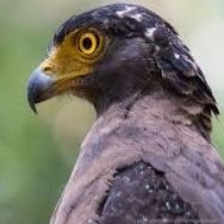
Species: CRESTED SERPENT EAGLE
Scientific name: SPILORNIS CHEELA